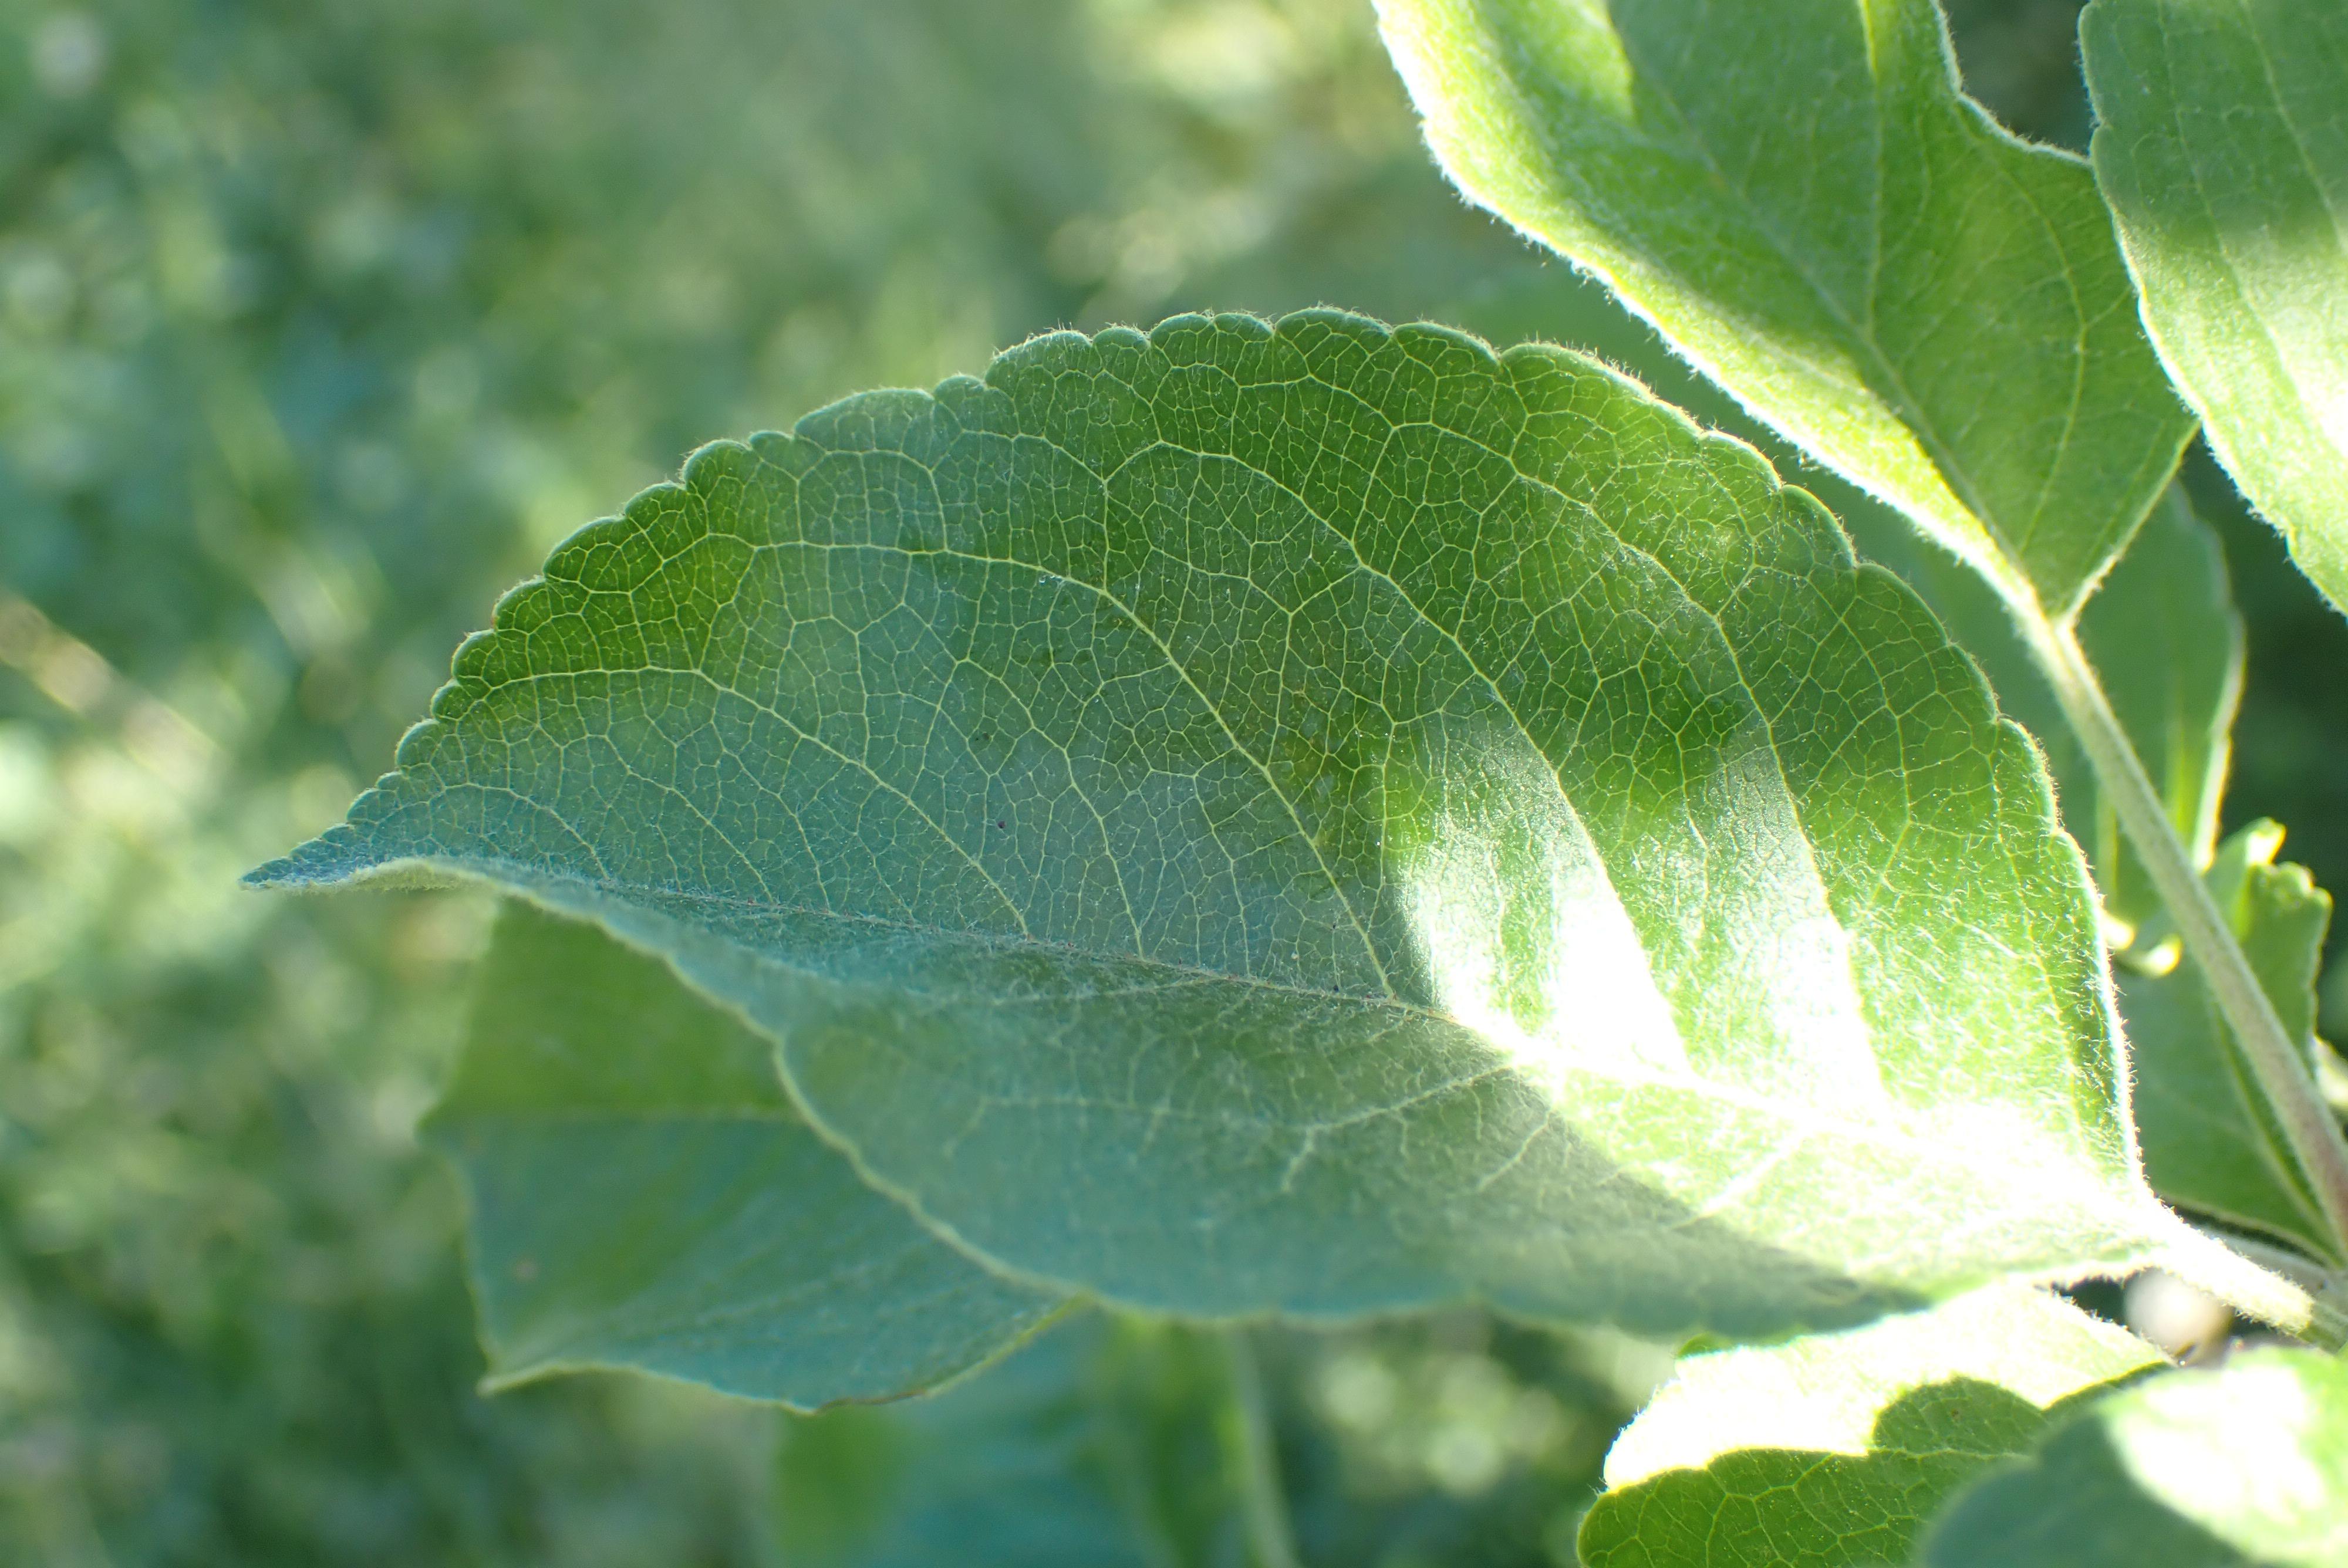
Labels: healthy